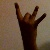
The image shows a hand gesture representing the number 8 in Indian Sign Language.